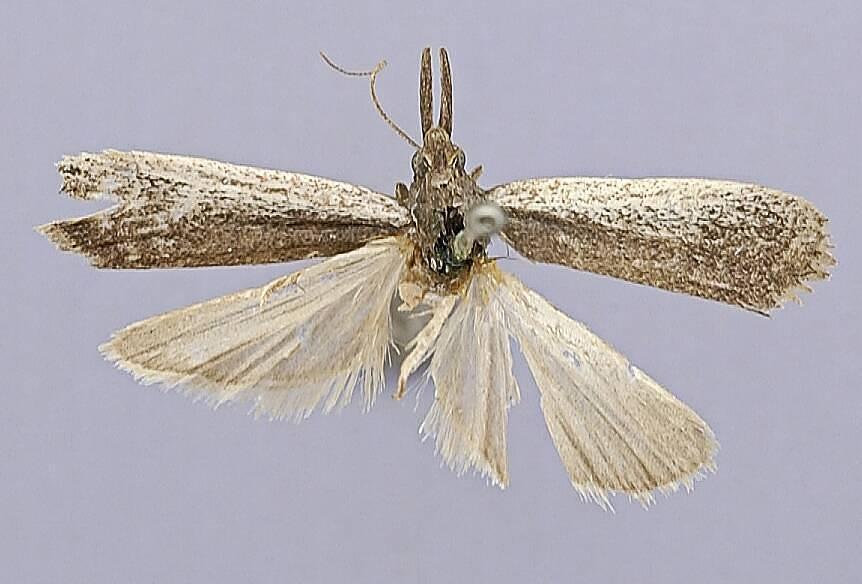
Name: Anerastia opacella
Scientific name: Anerastia opacella Hulst, 1887
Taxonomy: Animalia, Arthropoda, Insecta, Lepidoptera, Pyralidae
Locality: [Not Stated], Texas, United States
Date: [Not stated]